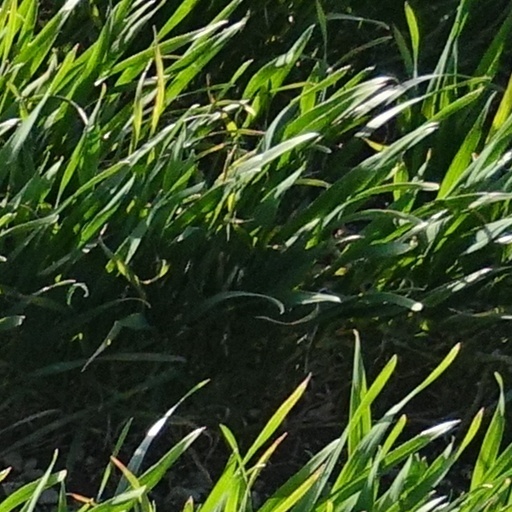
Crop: wheat